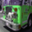
Label: truck